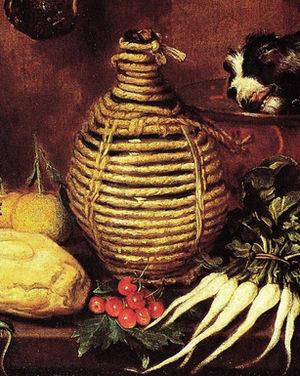
Une fiasque ou parfois encore un fiasco est une bouteille clissée à long col et à panse rebondie ou large, garnie de pailles ou d'un tressage protecteur au moins de sa base inférieure à sa plus grande largeur.